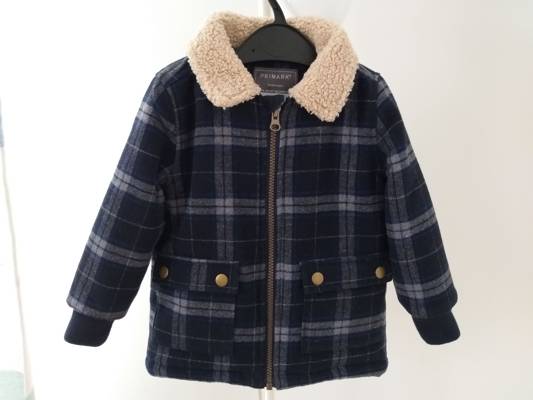
Waste category: clothes